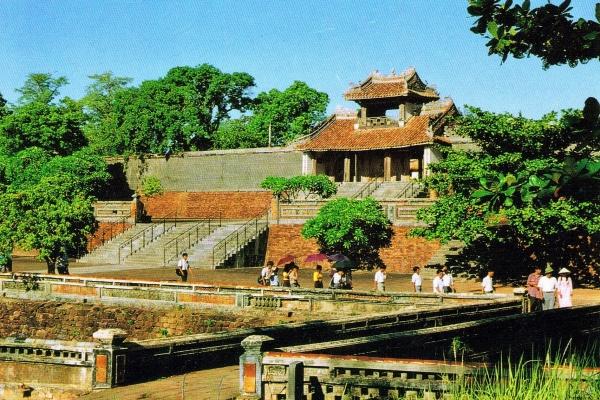
ở trong khu di tích lịch sử có sự xuất hiện của nhiều người đang tham quan